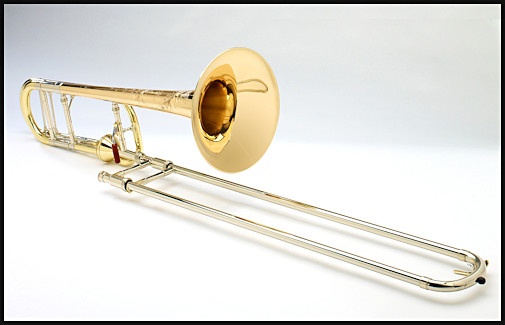
Shires Colin Williams Artist Model Large Bore Tenor Trombone
The Colin Williams Artist Model tenor trombone has developed over the course of the artist's long relationship with Stephen Shires and S.E. Shires instruments. The two-piece, lightweight yellow-brass bell responds easily and produces a broad sound. The harmonic content of the sound warms up evenly at strong dynamic levels without becoming edgy. These characteristics are reinforced by the efficient and responsive yellow-brass handslide with wide crook. The 2 SS leadpipe played by Mr. Williams further clarifies the sound's harmonic profile, while the gold-brass tuning slide brings added warmth. This model represents an ideal realization of the heroic New York low brass sound. CW Bell: 8.5 two-piece, hand-hammered “TI” taper in lightweight yellow brass with traditionally brazed seams and unsoldered bead, thinned toward the edge of the flare S.E. Shires rotary F valve TG tuning slide: gold brass, drawn tubing TW 47 Handslide: . 547 -inch, standard-weight yellow brass; nickel-silver wide crook Choice of 2 SS sterling silver lead pipe or three interchangeable yellow brass leadpipes Bell Engraving: S.E. Shires Colin Williams Model custom engraving Includes S.E. Shires large-bore tenor trombone case, mouthpiece, and care kit
Brand: Shires
Category: Arts & Entertainment > Hobbies & Creative Arts > Musical Instruments > Brass Instruments > Trombones